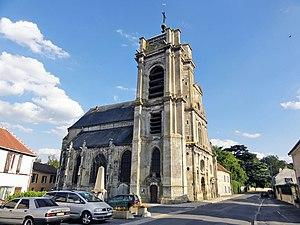
L'église Notre-Dame au Mesnil-Aubry, Val-d'Oise, France.
Le Mesnil-Aubry est une commune française du Val-d'Oise située dans le Pays de France, à environ 20 km au nord de Paris. Ses habitants sont les Mesnilois.
Cet article recense les monuments historiques de France classés en 1840, la première protection de ce type dans le pays.
Cette liste recense les monuments historiques du département du Val-d'Oise, en France.